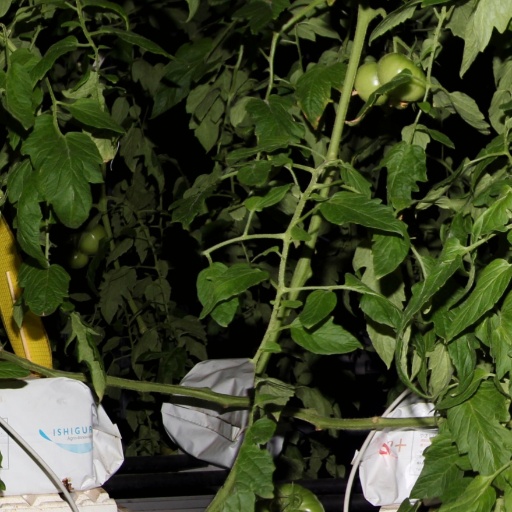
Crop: tomato